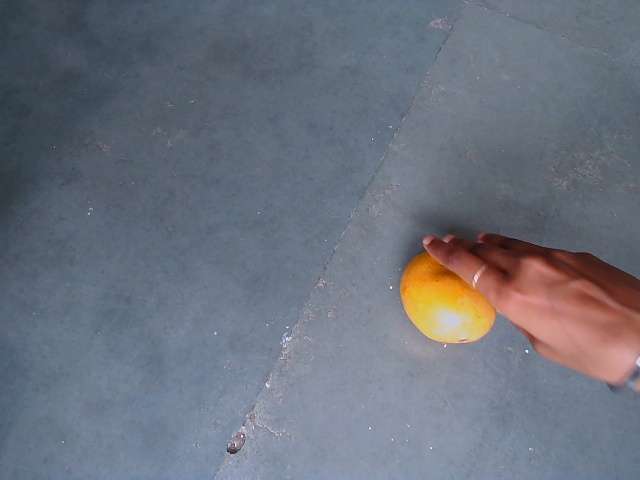
Label: Ripe_Mango